USS United States vs HMS Macedonian

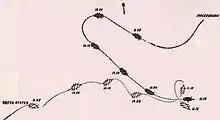
From Roosevelt's "Naval War of 1812", the paths of "United States" and "Macedonian", 25 October 1812

The capture of HMS "Macedonian" was a naval action fought near Madeira on 25 October 1812 between the heavy frigate , commanded by Stephen Decatur, and the frigate , under the command of John Surman Carden. The American vessel won the long bloody battle, capturing and bringing "Macedonian" back to the United States. It was the first British warship to ever be brought into an American harbor.